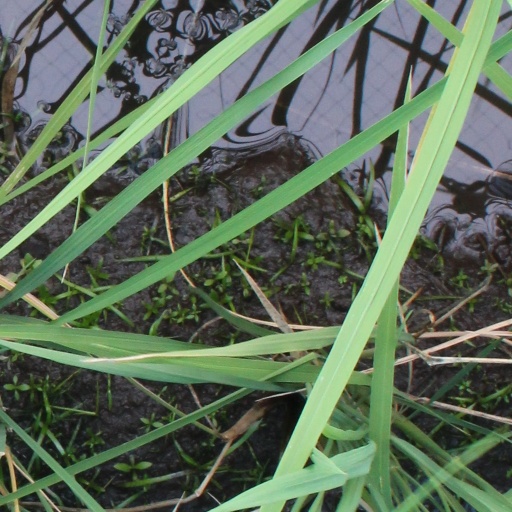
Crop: rice